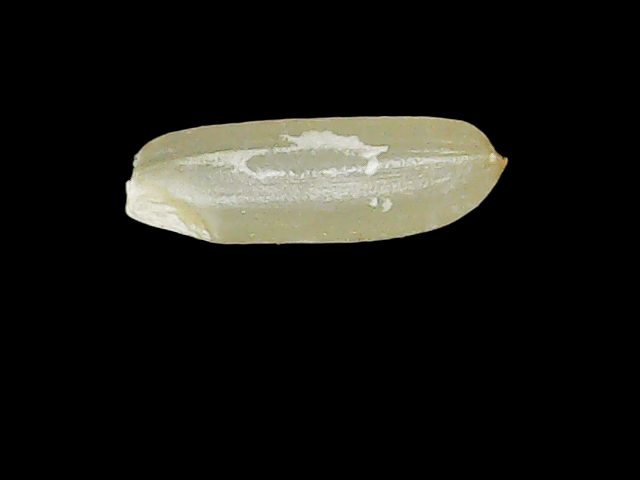
Rice variety: Binadhan12